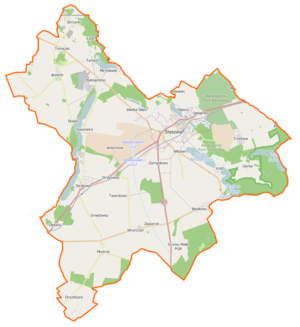
Stęszew est une gmina mixte du powiat de Poznań, Grande-Pologne, dans le centre-ouest de la Pologne. Son siège est la ville de Stęszew, qui se situe environ 21 km au sud-ouest de la capitale régionale Poznań.